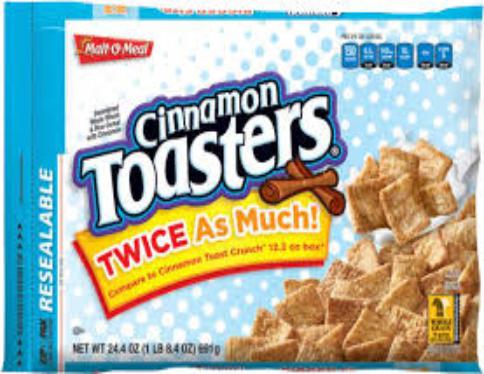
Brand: Cinnamon Toasters
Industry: Food